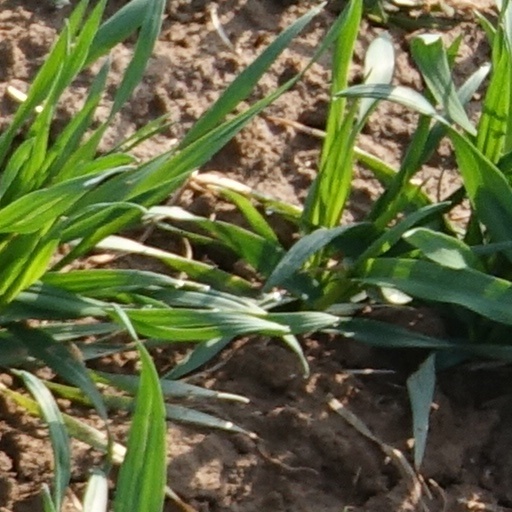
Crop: wheat